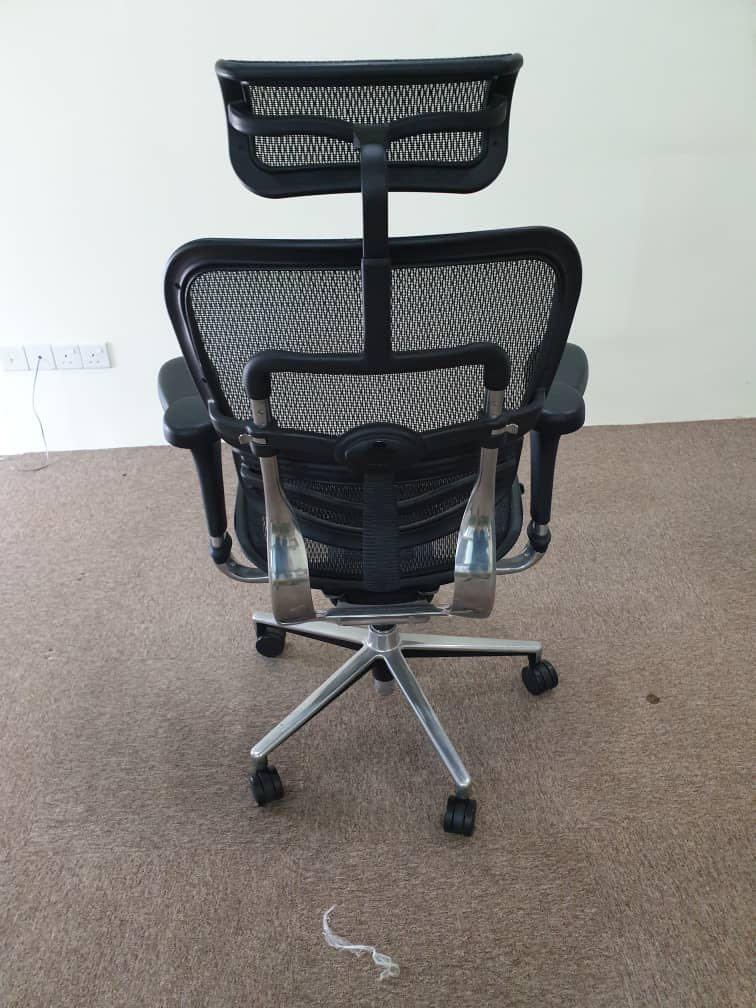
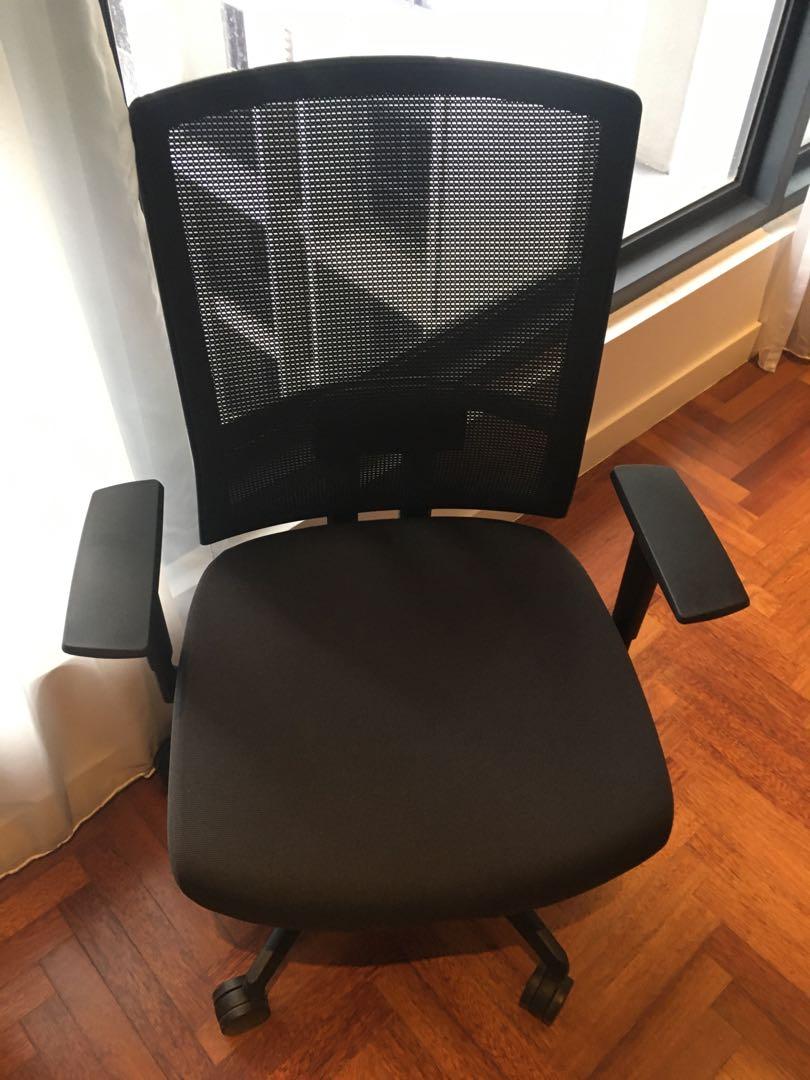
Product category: items_chair
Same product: no